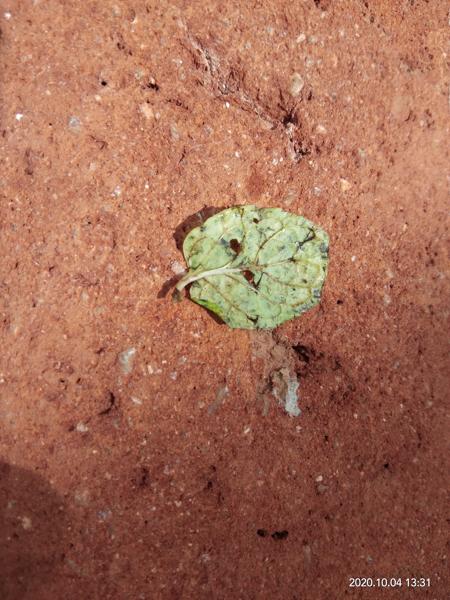
Plant: Mint